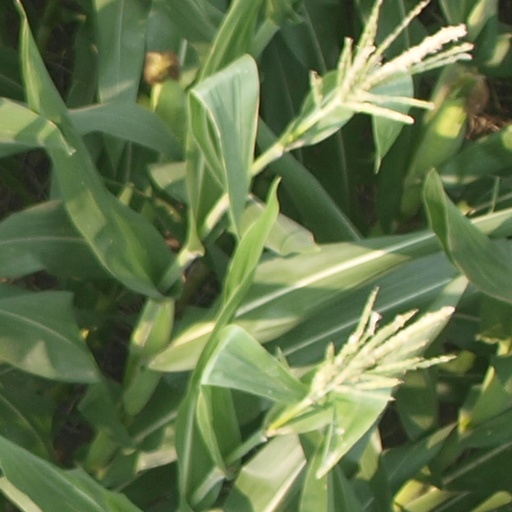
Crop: maize; corn